Chris Haines (reenactor)

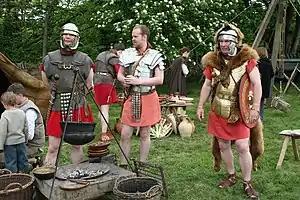
Haines (right) at Bolsover Castle in 2007

Christoper Haines (born 1944) is an historical reenactor and the founder of the Ermine Street Guard in 1972.